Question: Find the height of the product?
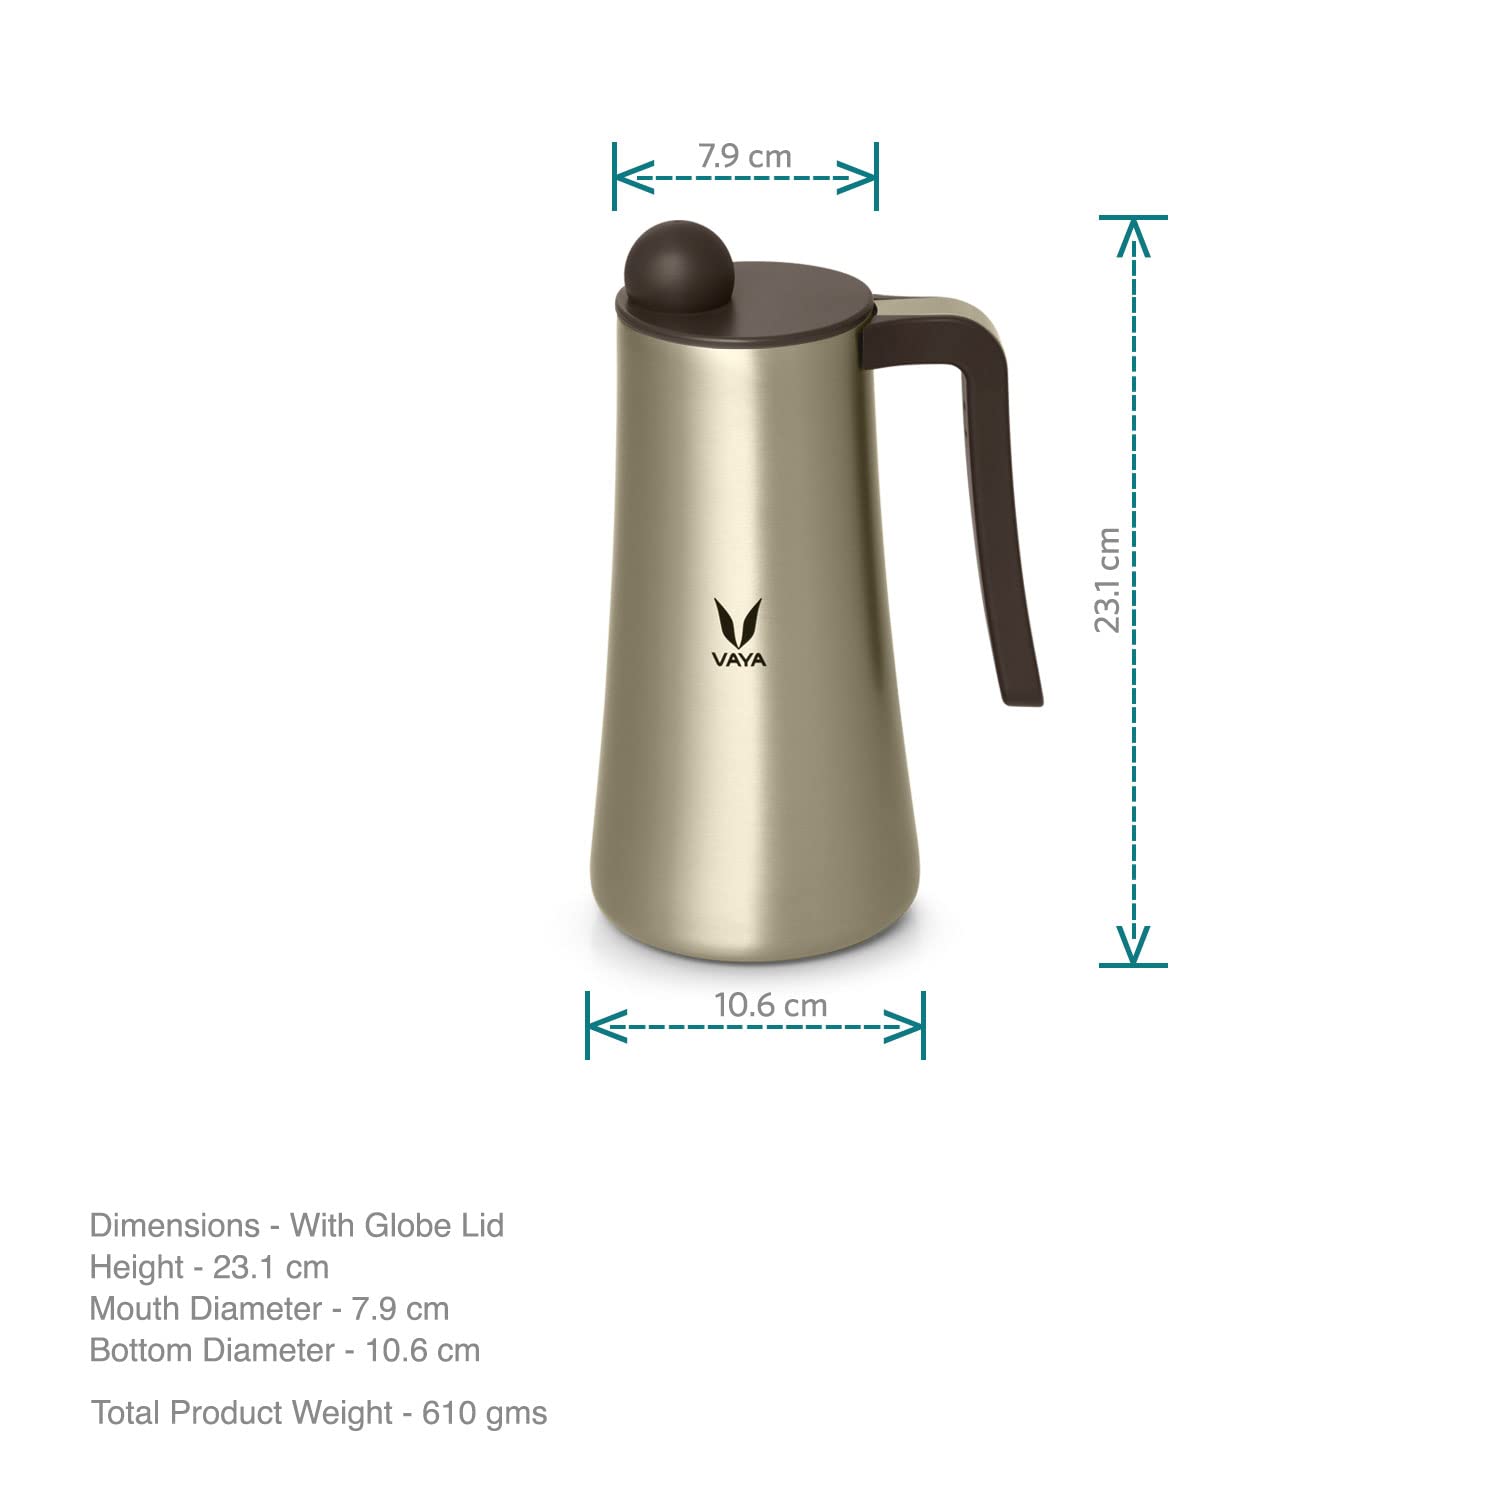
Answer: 23.1 centimetre